Radim Drejsl

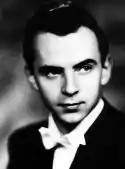
Radim Drejsl

Radim Drejsl (29 April 1923 – 20 April 1953) was a Czech composer, pianist and conductor. He is considered an important composer of politically engaged songs promoting visions of Czechoslovak communist regime in the 1950s. Drejsl applied the ideas of socialist realism in his music.